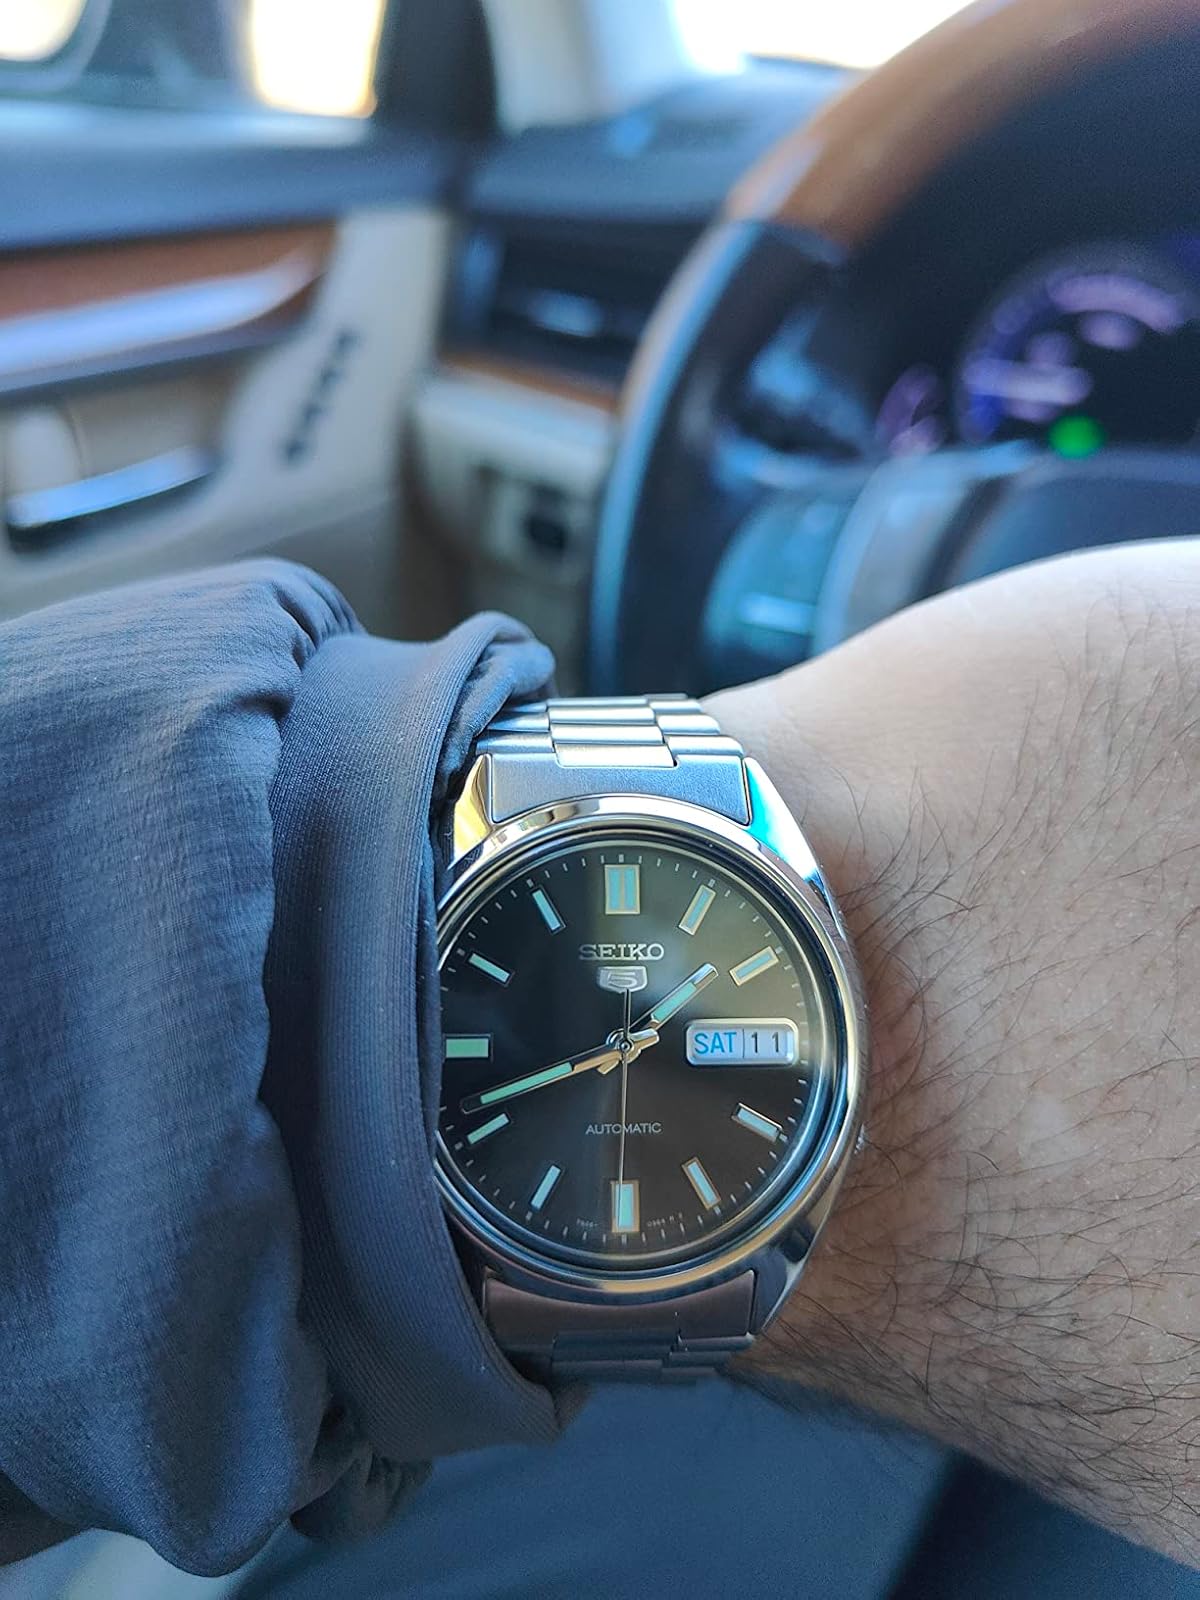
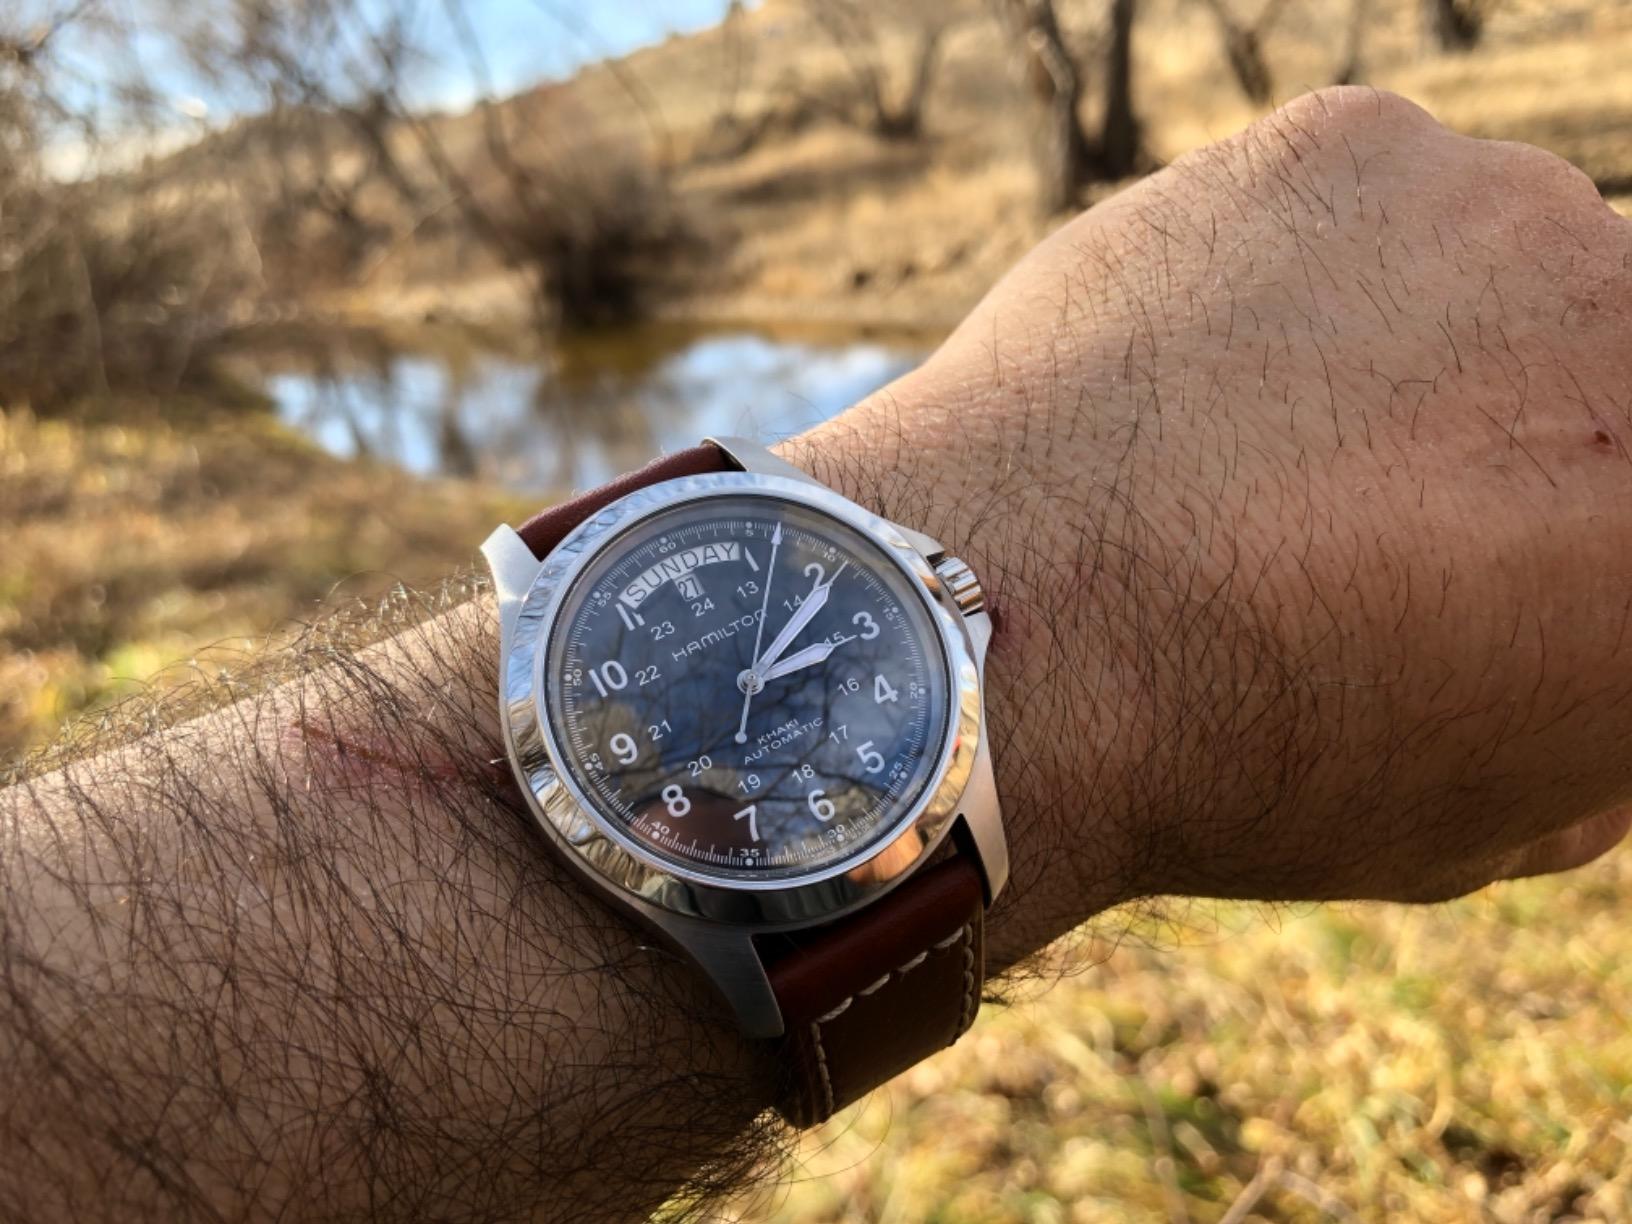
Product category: accessories_watch
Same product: no